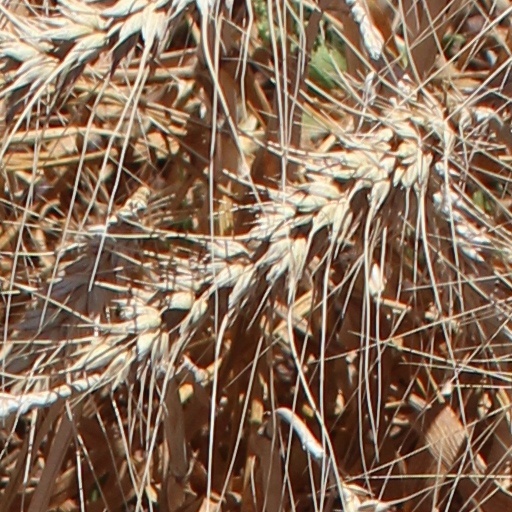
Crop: wheat